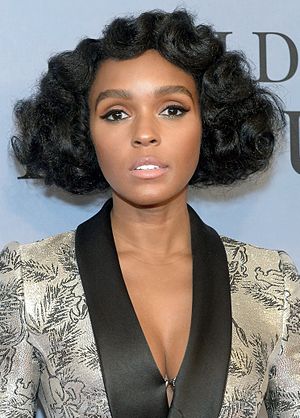
Janelle Monáe / Karriere / 2015–2017: Ny kontrakt med Epic Records, The Eephus, Moonlight og Hidden Figures
Janelle Monáe ved premieren på Moonlight i 2016.
"Janelle Monáe Robinson er en amerikansk sanger, sangskriver, skuespiller og producer. I løbet af sin karriere har Monáe modtaget otte Grammy Award nomineringer, modtaget en MTV Video Music Award og vundet ASCAP Vanguard Award i 2010. Hun blev også hædret med ""Rising Star Award"" i 2015, og med ""Trailblazer of the Year"" i 2018 ved Billboard Women in Music.